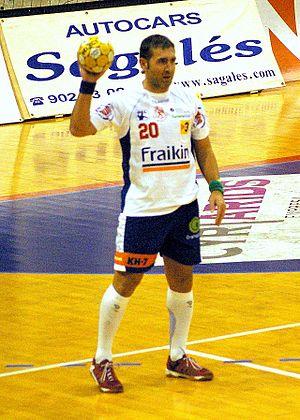
Carlos Viver
Viver i 2007, som aktiv håndboldspiller.
Carlos Viver Arza er spansk håndboldtræner og tidligere håndboldspiller, som træner Spaniens kvindehåndboldlandshold siden 2017.